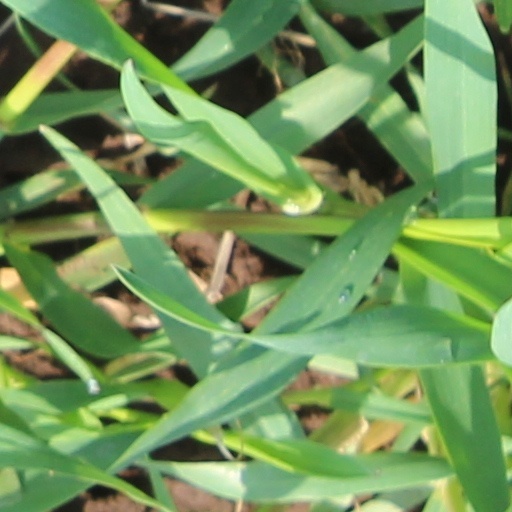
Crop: wheat